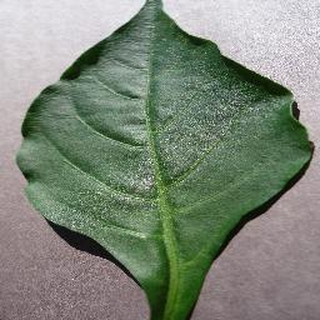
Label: healthy_bell_pepper